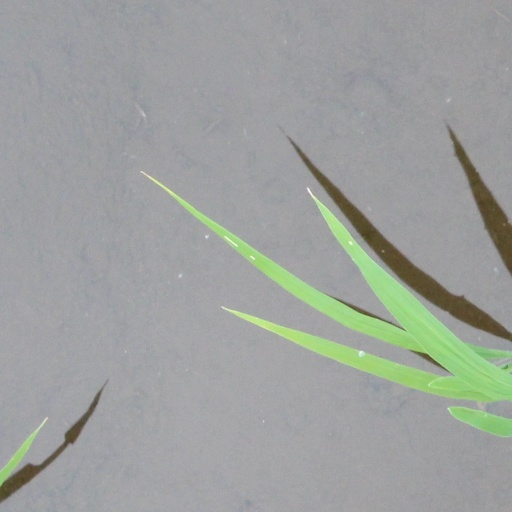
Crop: rice